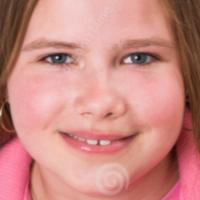
Age group: age 11-20